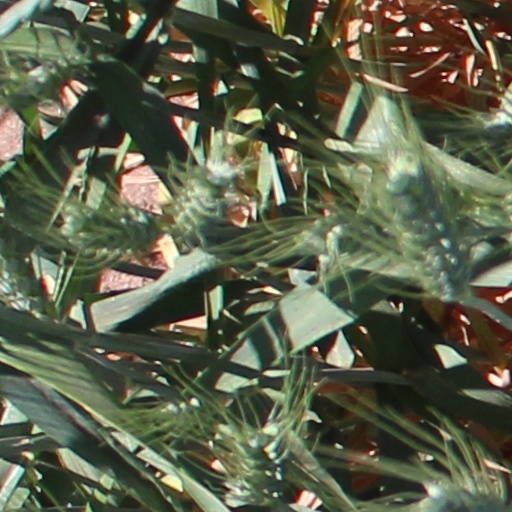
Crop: wheat